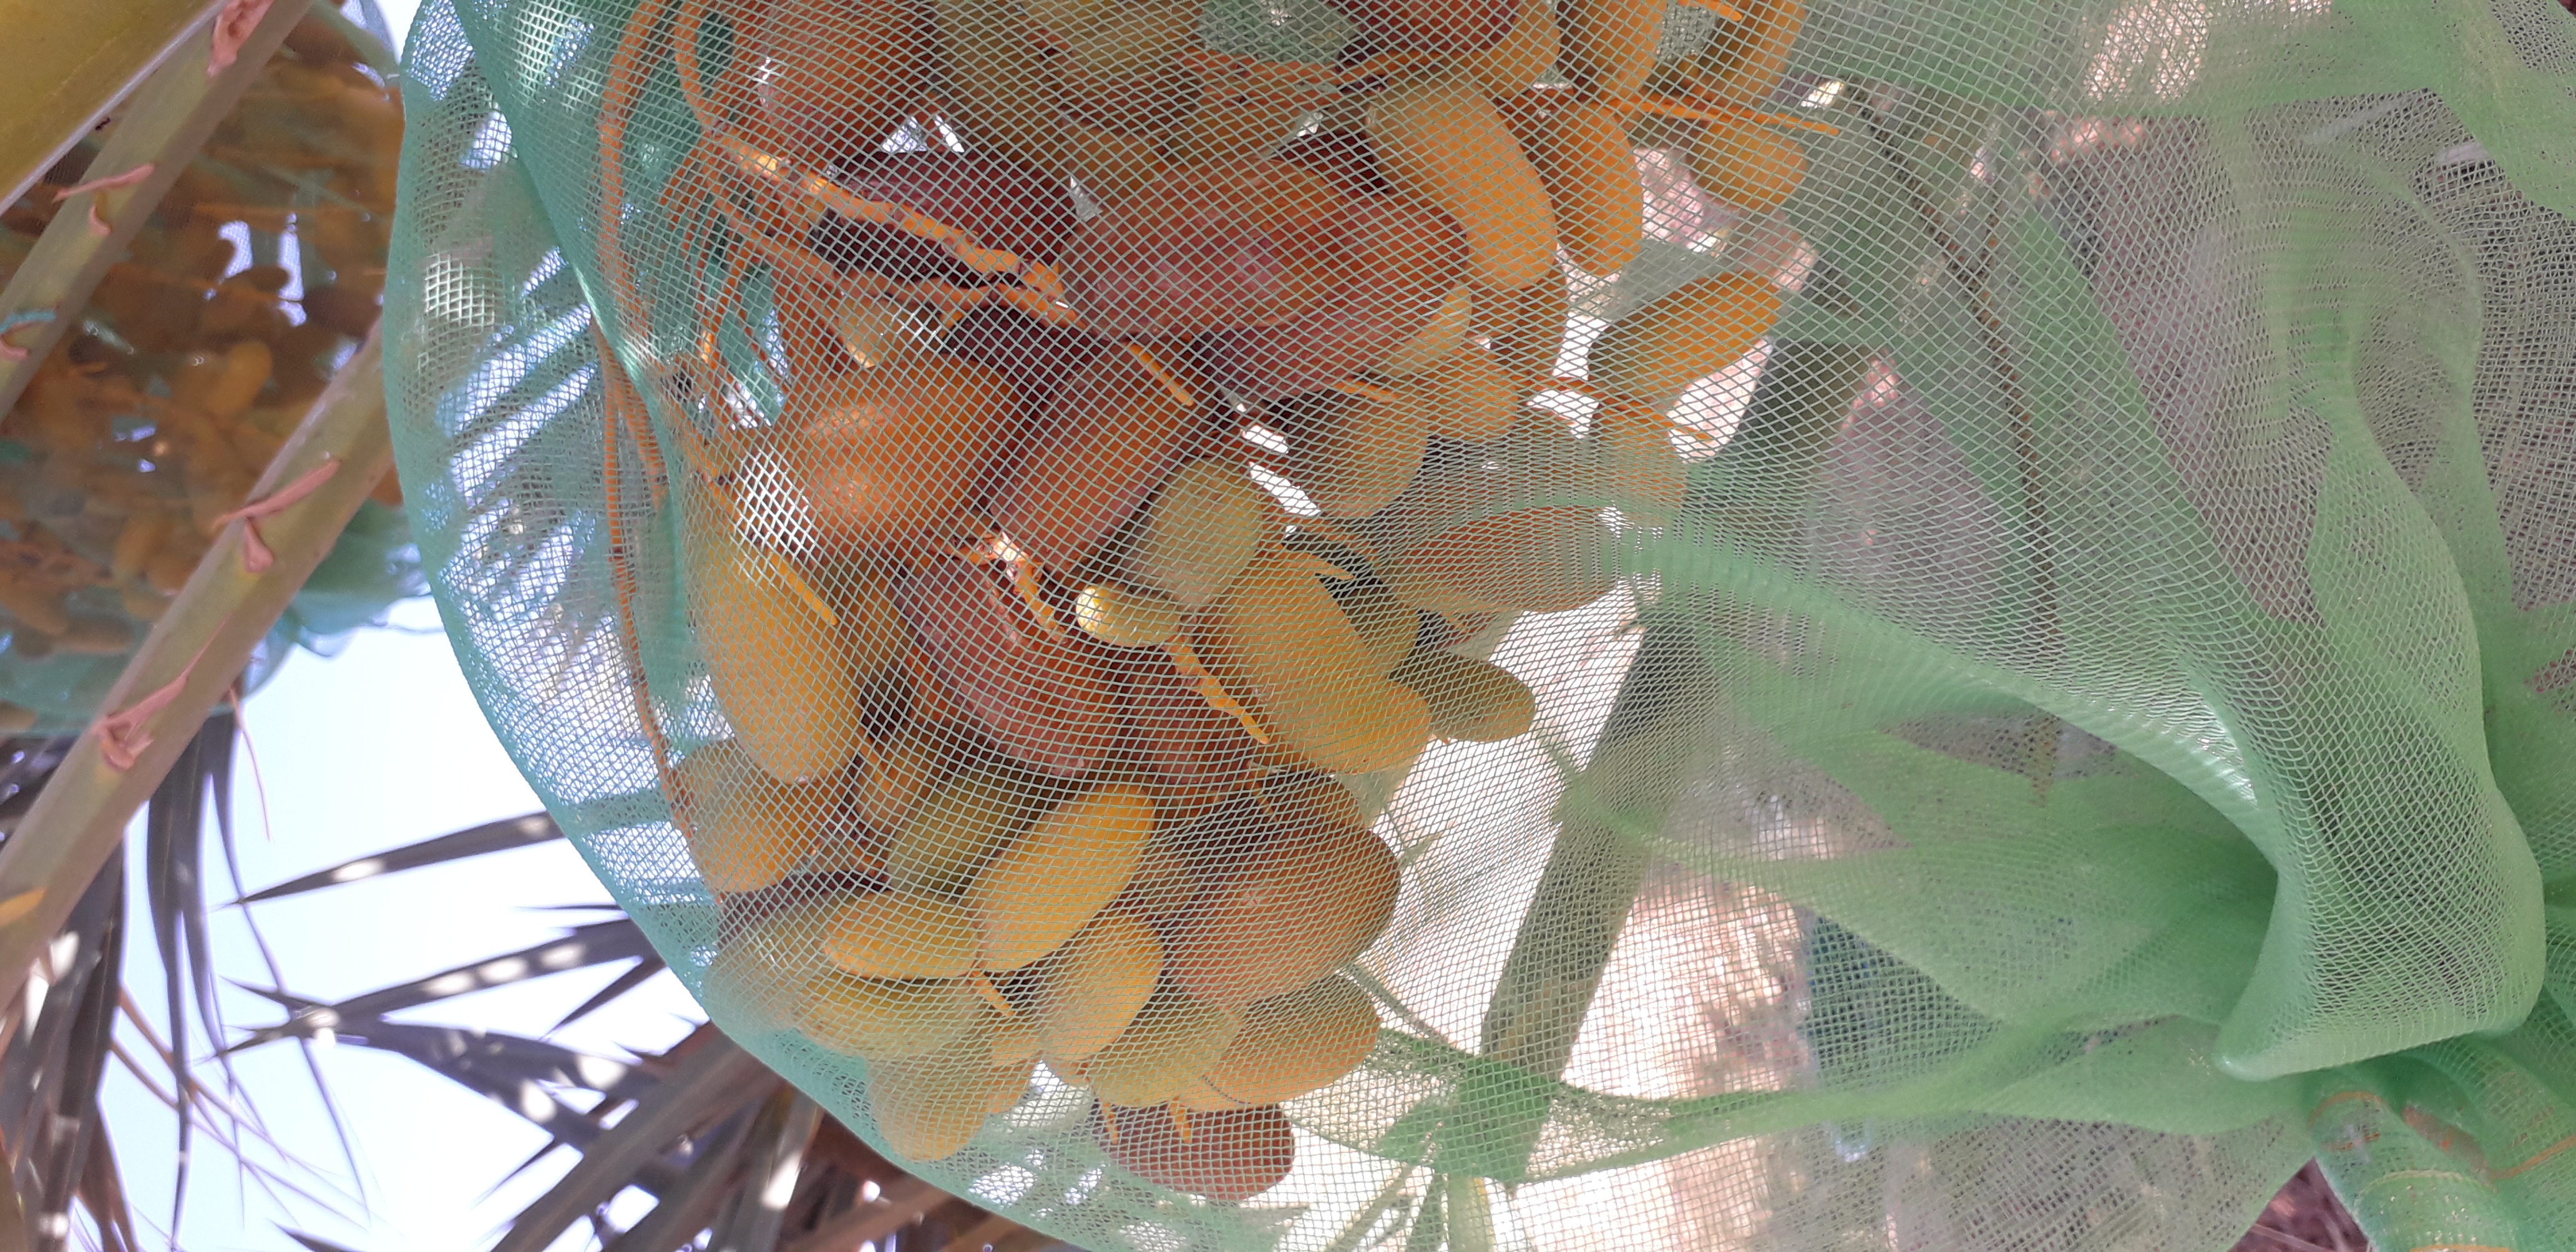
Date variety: kholt